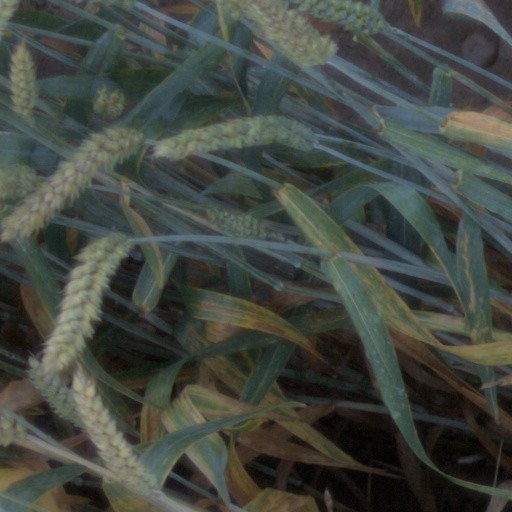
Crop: wheat